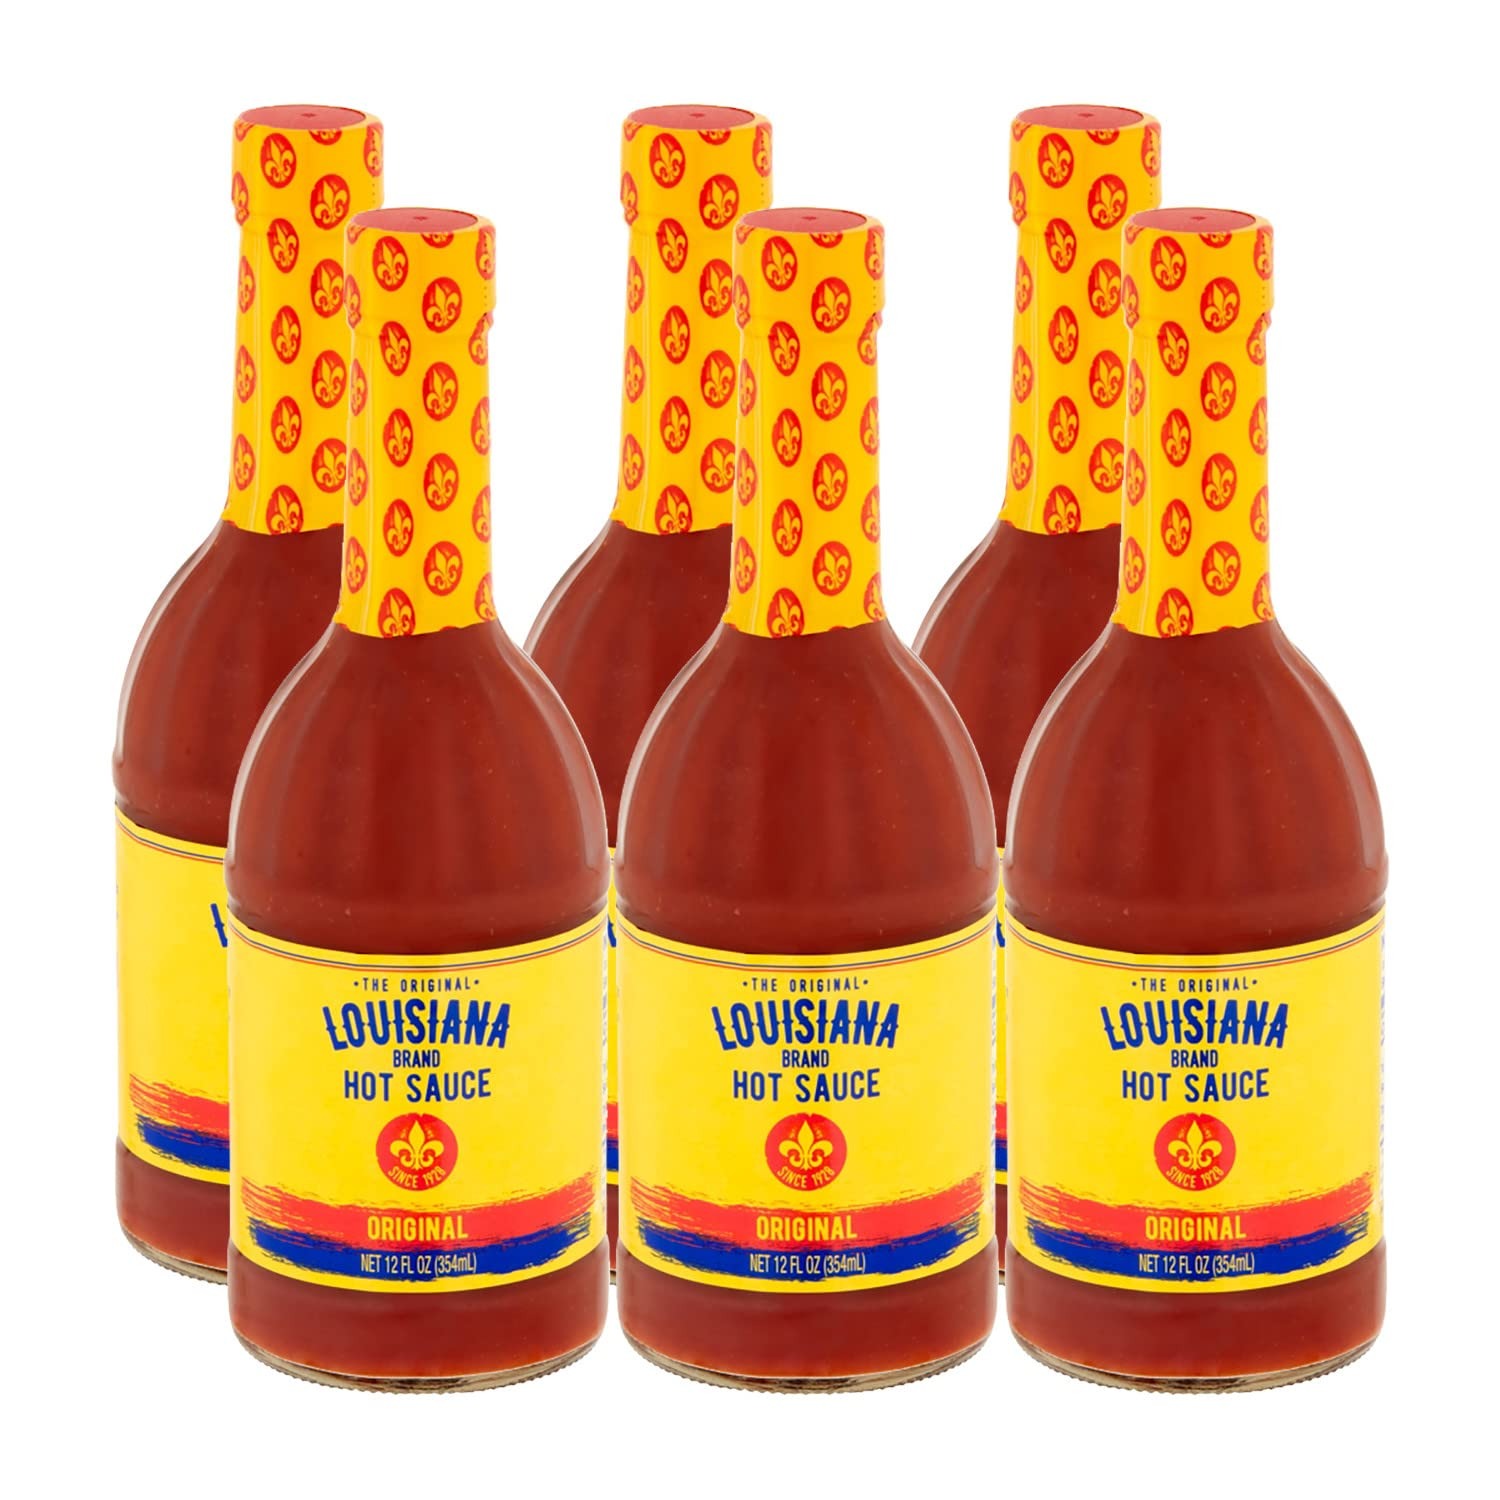
Item Name: Louisiana Brand Hot Sauce, Original Hot Sauce 12 Ounce (Pack of 6)
Bullet Point 1: Louisiana Original Hot Sauce, 12 Ounce Glass Bottle
Bullet Point 2: The perfect everyday hot sauce that will complement any meal
Bullet Point 3: Made from aged hot peppers and vinegar, this sauce is anything but basic!
Bullet Point 4: Each bottle of this Louisiana Original Hot Sauce contains about 71 servings
Bullet Point 5: Ingredients Include: Aged Peppers, Distilled Vinegar & Salt
Product Description: Louisiana Brand Hot Sauce, Original Hot Sauce, Made from Aged Hot Peppers & Vinegar, Adds Flavor to Any Meal, 12 Ounce Glass Bottle: The perfect everyday hot sauce that will complement any meal. Made from aged hot peppers and vinegar, this sauce is anything but basic! A lot of things change over the better part of a century. We're not one of them. Since 1928, we've been using the same simple recipe to bring our fans a perfectly balanced taste of Louisiana. The ORIGINAL "Louisiana" Brand Hot Sauce has a long history of bringing quality aged peppers to food lovers everywhere. Since 1928 our Hot Sauce has built a reputation for quality and perfection by using only the best carefully selected aged peppers. Our hot sauce continues to be made in New Iberia, Louisiana, the original Louisiana way, where peppers are combined with vinegar and salt, and then left to ferment during the aging process. A process that remains unchanged! Our flagship hot sauce is anything but basic. Aged peppers and tangy vinegar team up for a flavorful complement to just about any meal.
Value: 72.0
Unit: Ounce

Price: 27.38